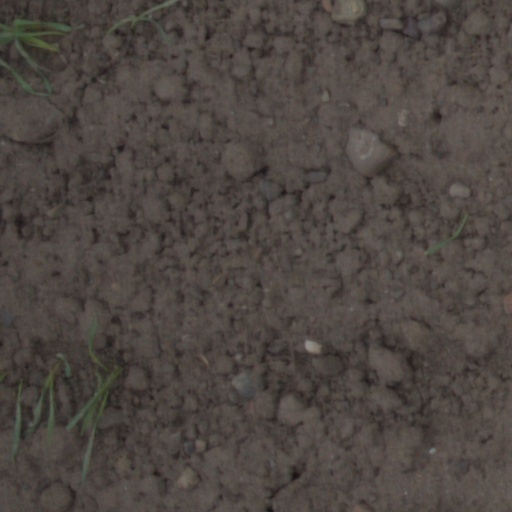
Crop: wheat